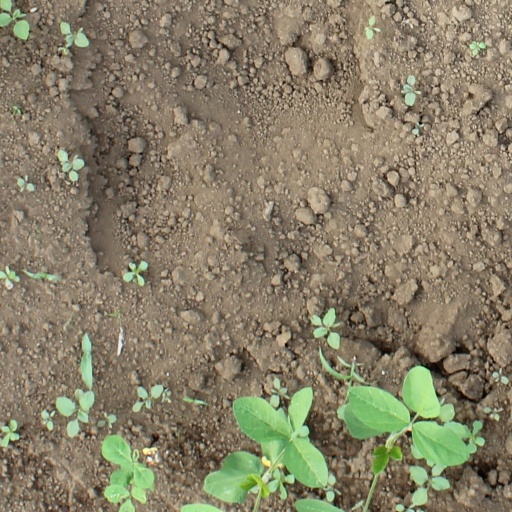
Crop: soybean